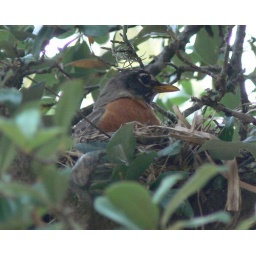
This bird flew up onto its nest right in front of me while I was walking down Meadowheath.